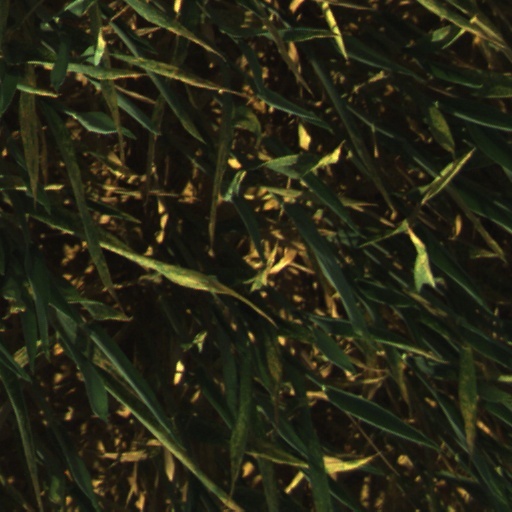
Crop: wheat